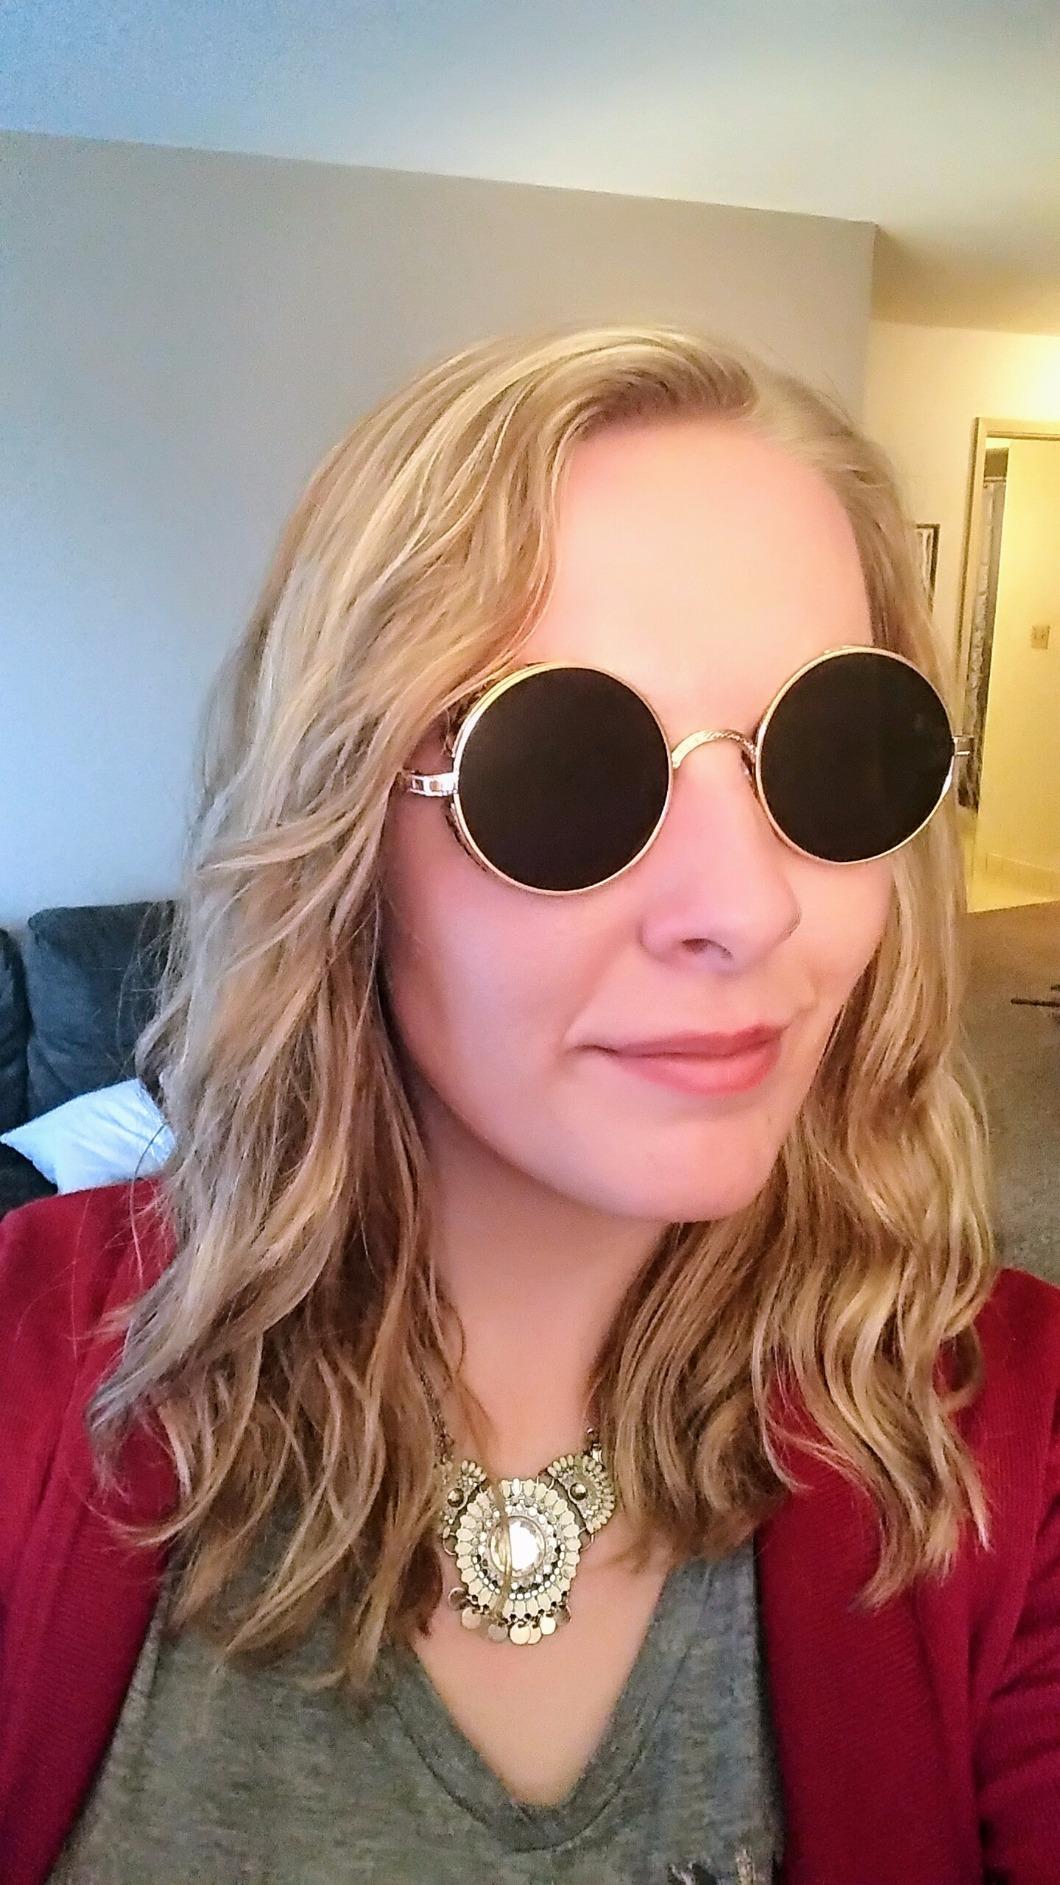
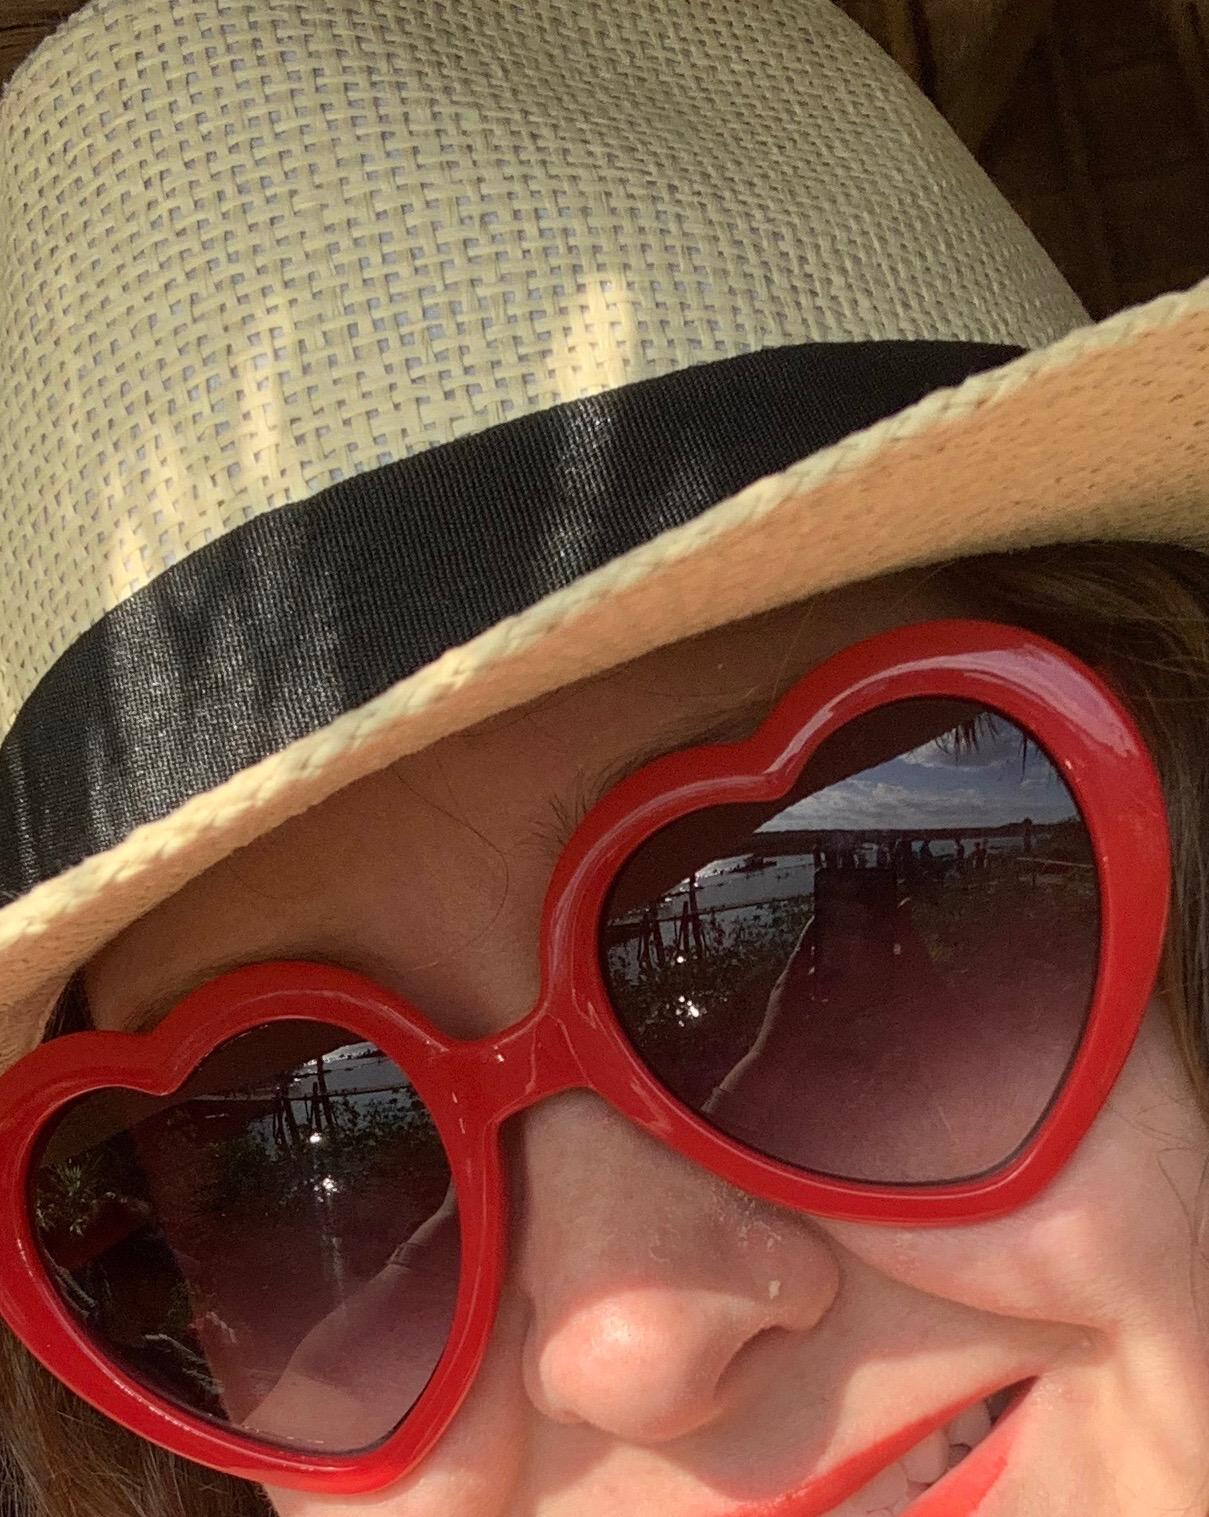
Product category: accessories_sunglasses
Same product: no